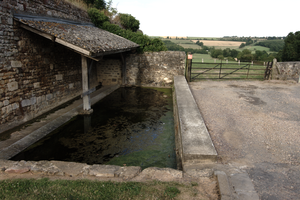
Le lavoir du Mesnil-Touffray sur la commune de Barbery, Calvados.
Barbery est une commune française, située dans le département du Calvados en région Normandie, peuplée de 825 habitants.